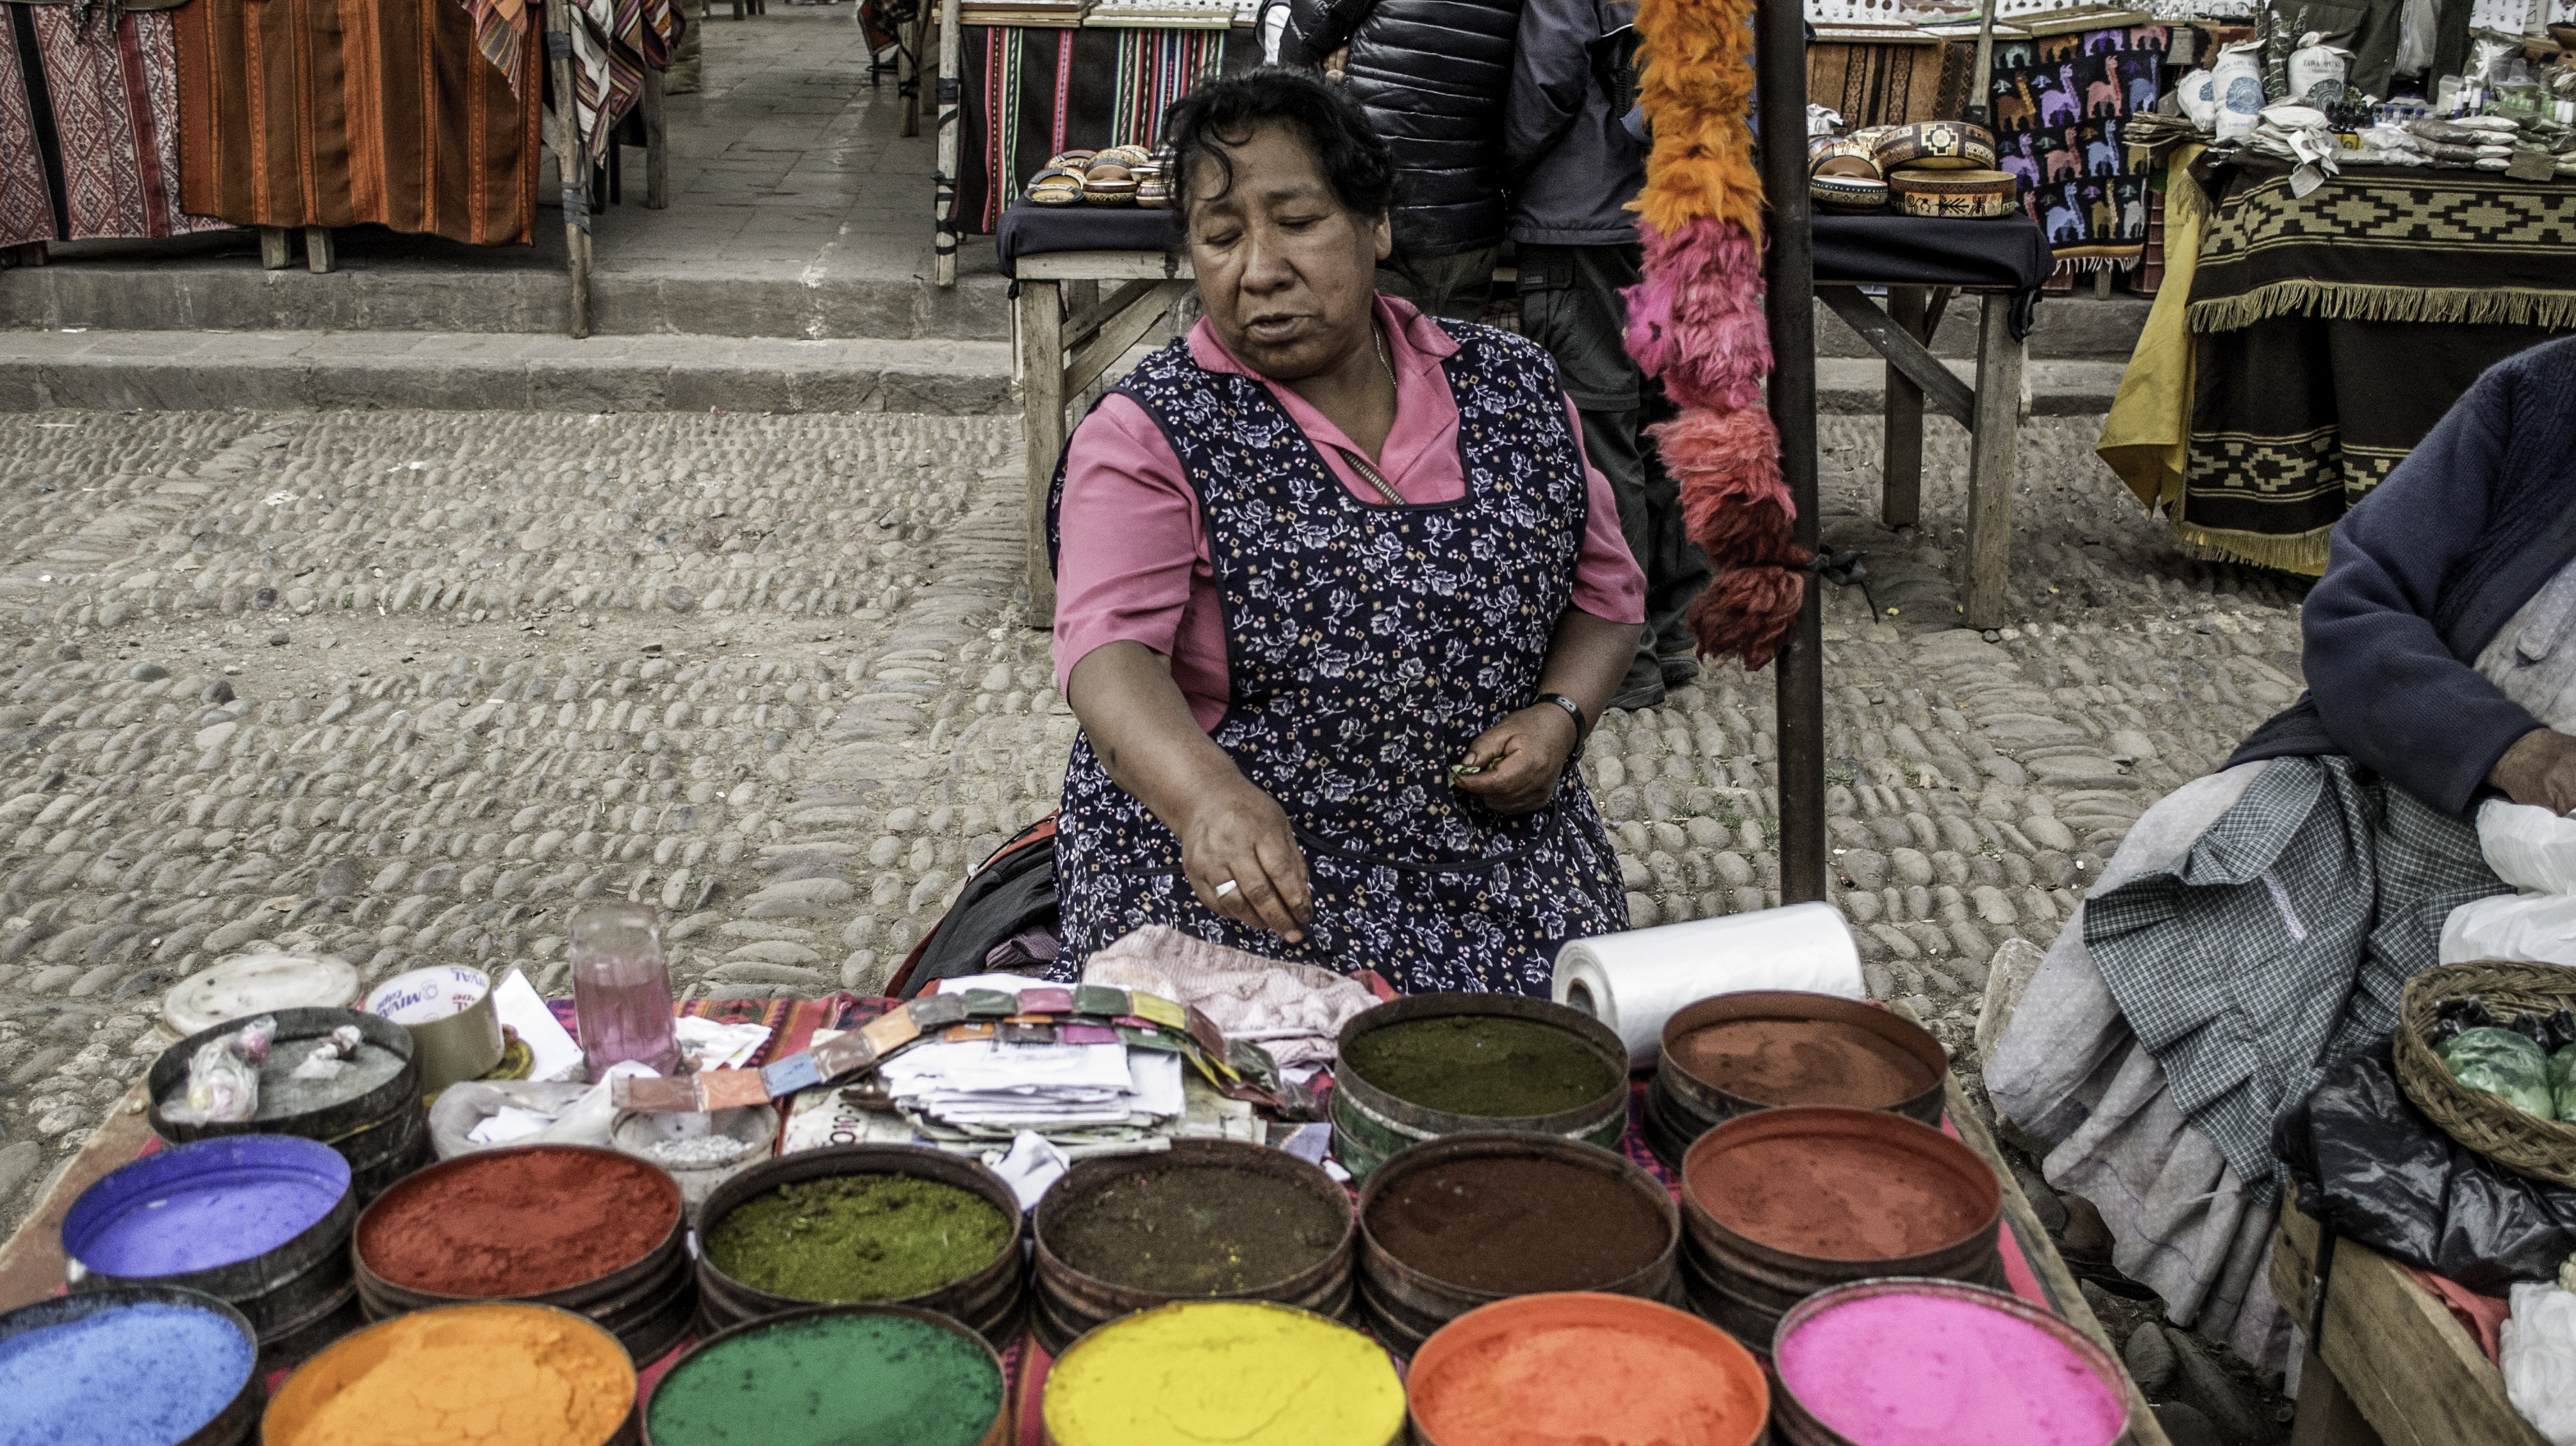
woman, city, food, vendor, color, bazaar, market, colorful, peru, public space, tradition, seller, human settlement, powders, dye seller